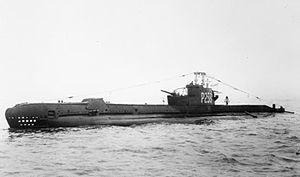
HMS Sidon est un sous-marin de la Royal Navy, lancé en septembre 1944, il appartient au troisième groupe de sous-marins de classe S construit au chantier naval de Cammell Laird & Co Limited, à Birkenhead. Une explosion causée par une torpille défectueuse cause sa perte dans le port de Portland entraînant la mort de 13 marins.